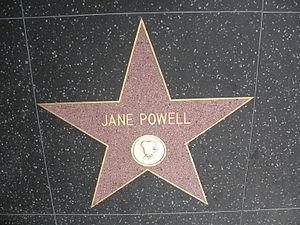
Jane Powell est une chanteuse et actrice américaine, née Suzanne Lorraine Burce à Portland le 1ᵉʳ avril 1929.